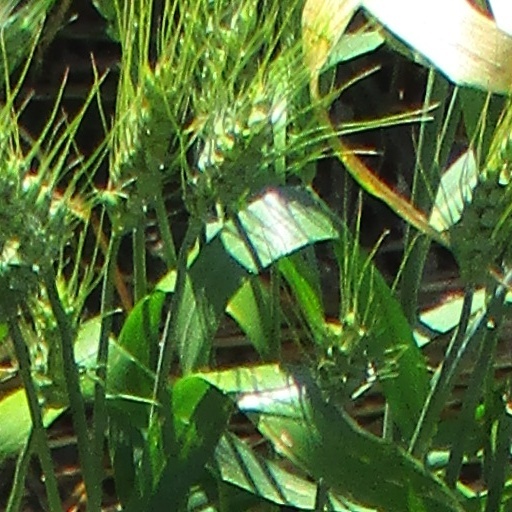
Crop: wheat